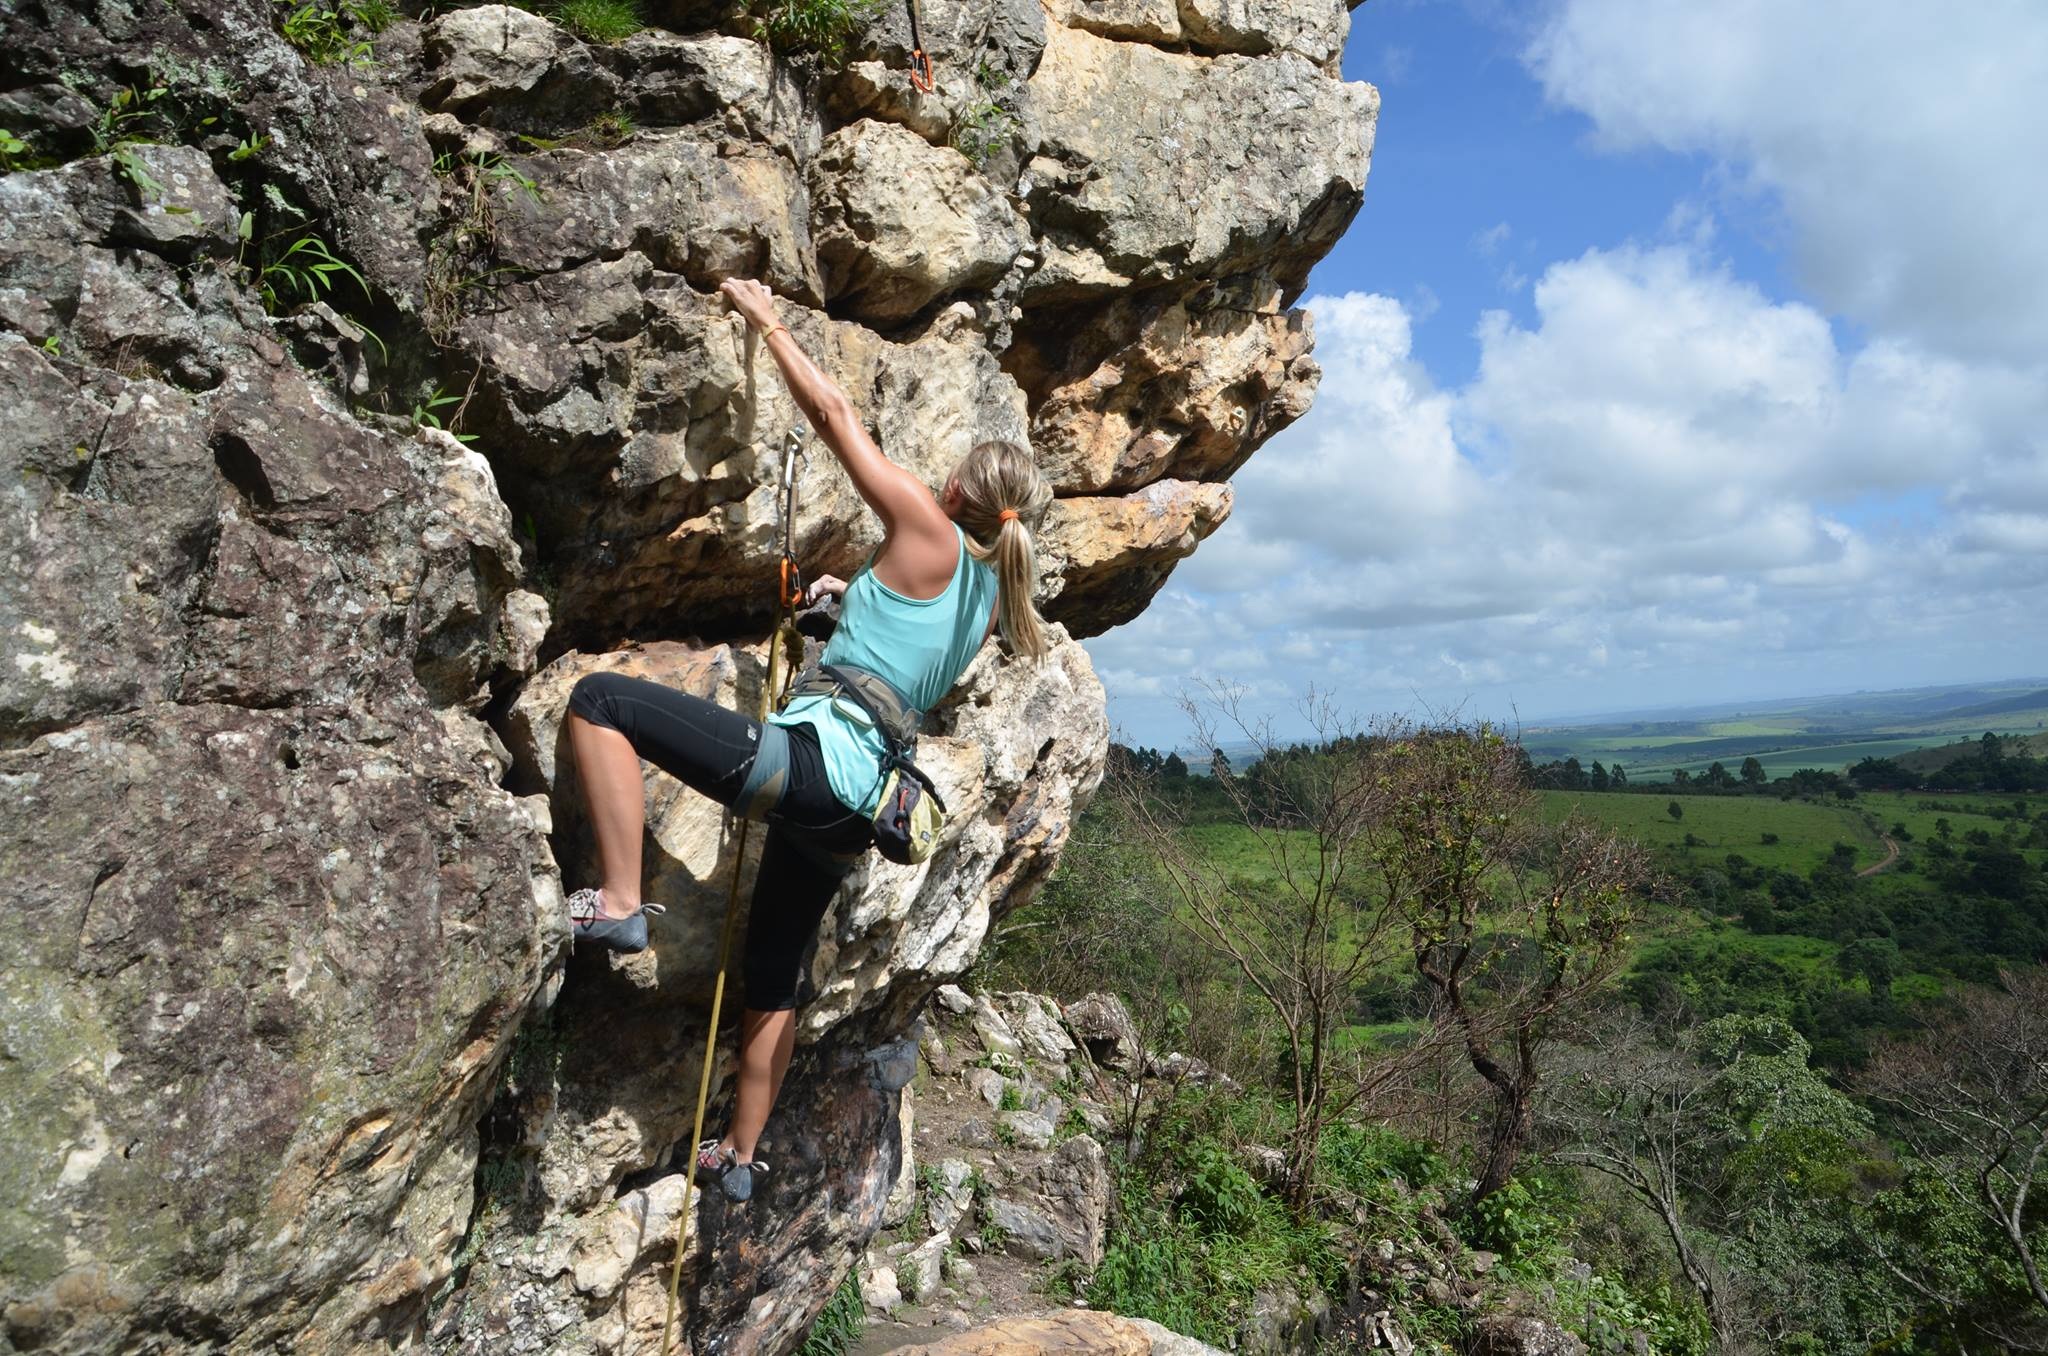
nature, rock, sport, adventure, recreation, climbing, rock climbing, extreme sport, ridge, mountaineering, sports, outdoor recreation, individual sports, sport climbing, free solo climbing, serra da bocaina, arax mg